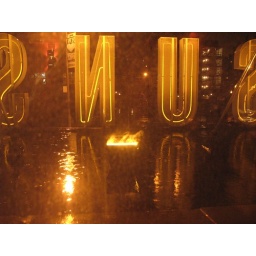
the outside lights on the 3rd floor of the landmark sunshine theater smoke in the rain, apparently